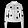
Label: Coat